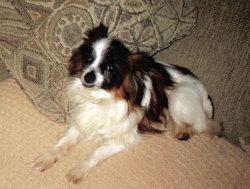
papillon